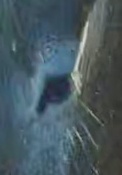
Face region: eyes (orbital_tightening_and_eye_area)
Pain indicator: not_present